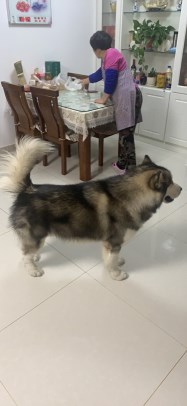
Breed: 1160-n000003-Siberian_husky